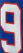
Number: 9